Huapalcalco

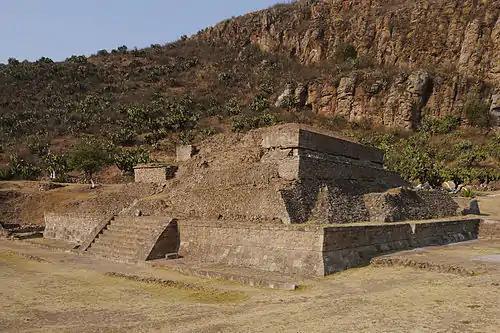
Huapalcalco Pyramid. Archaeologists say it was influenced by, but not designed by, the contemporary builders of Teotihuacan Valley of the Sun pyramids fifty miles away.

Huapalcalco corresponds to the Mesoamerican Classical period (100 to 650 CE) and was part of the state of Teotihuacán, nevertheless, both their architecture and ceramics are not the same as to those used in Teotihuacán culture, that is to say, they have Teotihuacán influence but are not of Teotihuacan origin. It is not known who constructed these monuments, it can only be said that it has a large Teotihuacan cultural influence and it had influence on other Gulf Coast cultures.